Karim Bagheri

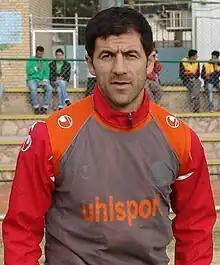
Bagheri in training with Persepolis

In 2002, Bagheri decided to return to Persepolis once again. In September 2006, many thought he had been released from the team after arguments with management and staff over the club's financial commitments and unpaid wages. Bagheri was instead disciplined but remained on the team. Bagheri has since established himself as one of the greatest icons of Persepolis and many compare his popularity with Ali Parvin. In the 2007–08 season, he captained the team to glory in the IPL after a six-year drought. During the 2008–09 season he was injured and missed many matches. He also missed matches because of the differences he had with the coach Nelo Vingada at the end of the season. He was the top scorer of the team for 2009–10 season and the most influential player on the team. In the second Sorkhabi derby of the season, Bagheri scored in the 87th minute with a trademark long-range shot to gain victory for Persepolis after six consecutive draws in the derby.